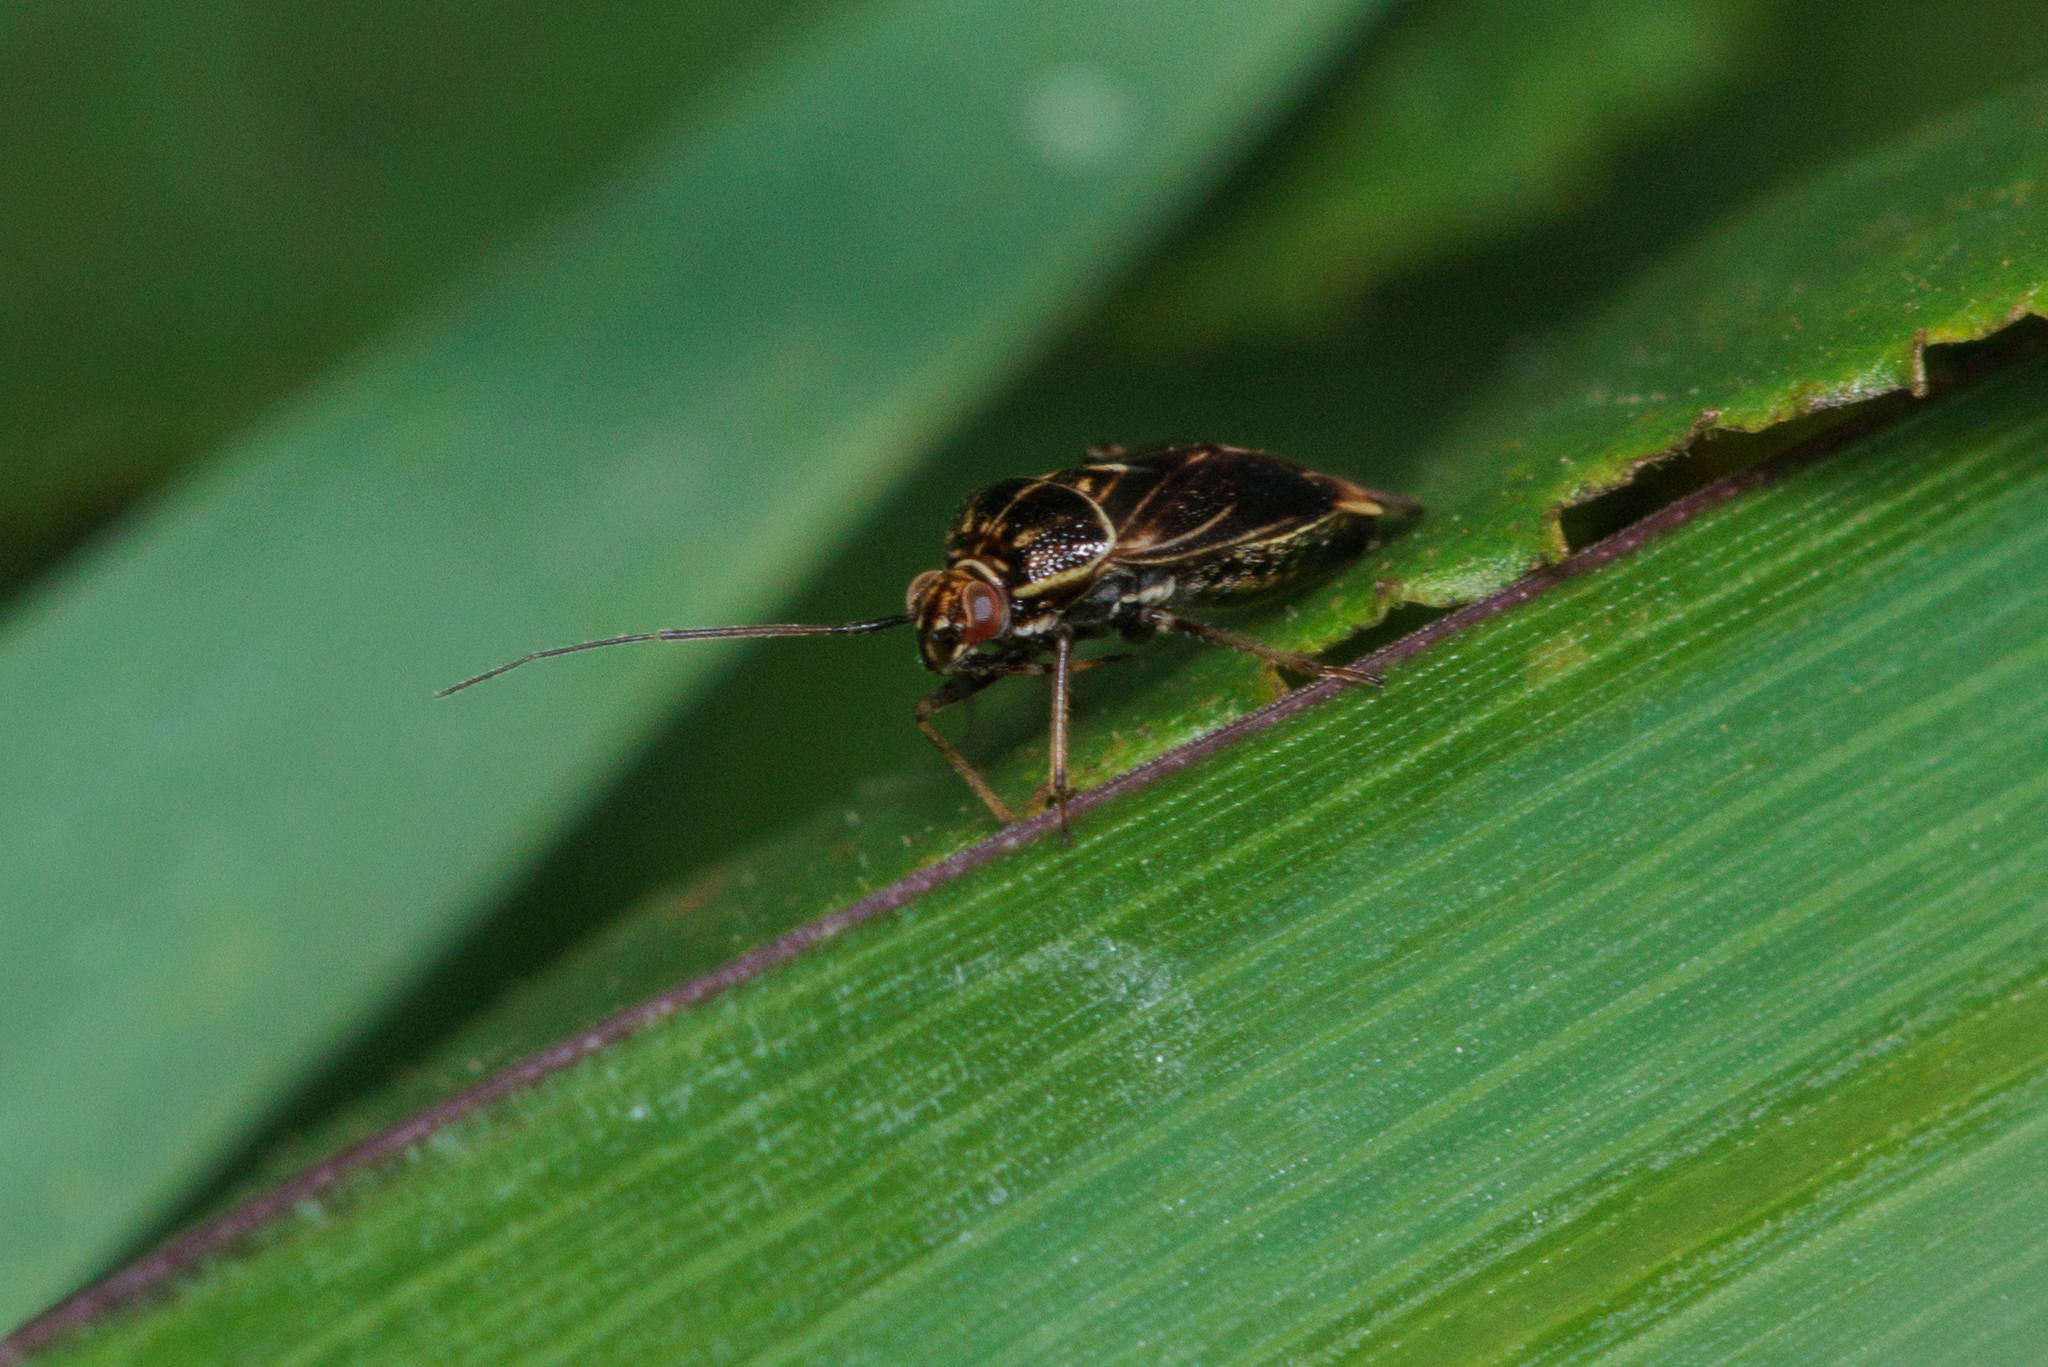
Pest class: lygus_bug